Genetic and anthropometric studies on Japanese people

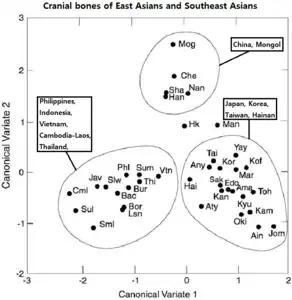
According to Pietrusewsky, the group most similar to the Japanese cranial bones were the Koreans. Meanwhile, Chinese, Mongolians and Southeast Asians were distinguished from the Japanese. (2010)

A similar observation was made previously by (宮本 一夫), a renowned linguist and emeritus professor at Kyushu University in 2022. Miyamoto noted that ""Central Japanese was heavily influenced by Old Korean (possibly through Baekje) during the Kofun and Asuka periods, from the 4th to 7th centuries AD"" which supports Mogi and Vovin's assumptions. He linked the Yayoi period with the Mumun period of Korea and stated that the proto-Japonic language was spread during this time. He also remarked that the proto-Japonic of the Yayoi/Mumun period and proto-Koreanic that was introduced during Kofun/Asuka period stemmed from the same ancestral language, stating that ""the homeland of both languages is the same based on archeological evidence, and they are kindred language families"" and that ""Proto-Japonic and Proto-Koreanic split off from the Transeurasian languages in southern Manchuria"" positing that the Yayoi (proto-Japonic) and Kofun (proto-Koreanic) migrations were heavily related, a conclusion made similar to Hisashi Nakao (2024).